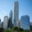
Label: skyscraper